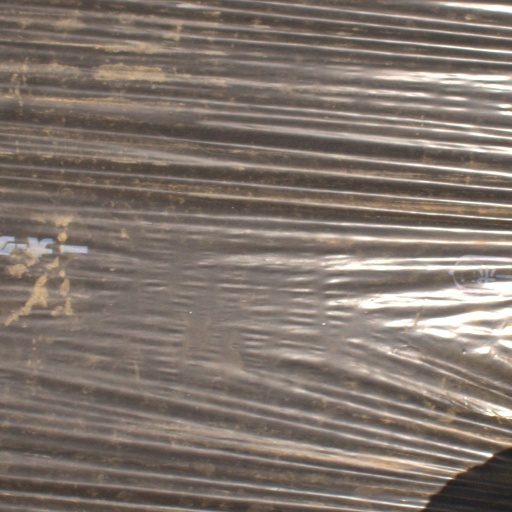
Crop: Jerusalem artichoke